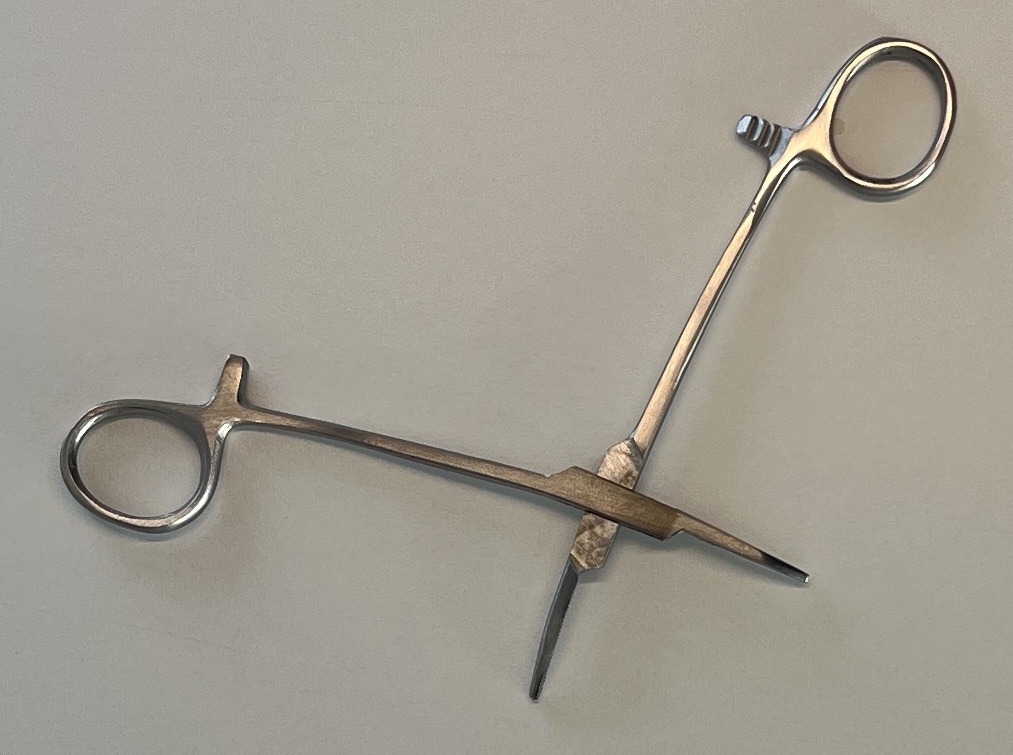
Hinged instrument state: open